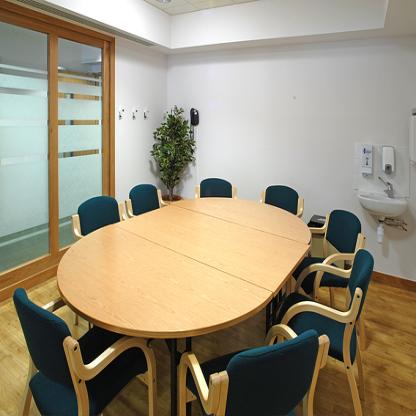
Scene: Indoor